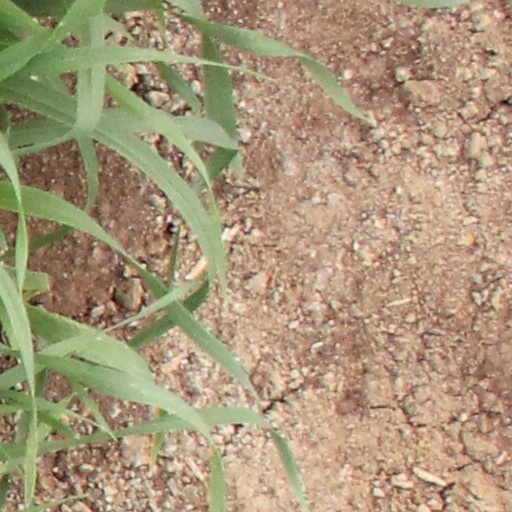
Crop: wheat